Wiesbadener Programm

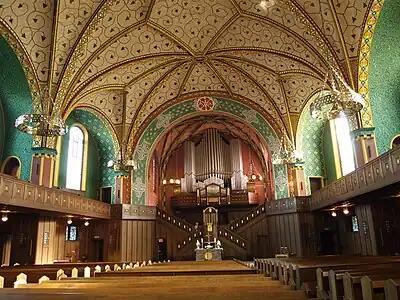
Lutherkirche in Wiesbaden, showing the concentration on a unity of pulpit, altar, and organ

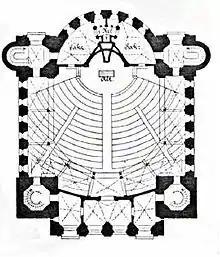
Plan of the in Elberfeld

The (Wiesbaden program) is a program for Protestant church architecture developed in Wiesbaden, the capital of Hesse, Germany, in the late 19th century. It contradicted an older (Eisenach rule) from 1861 which demanded that new church buildings had to follow Romanesque Revival style or Gothic Revival style.